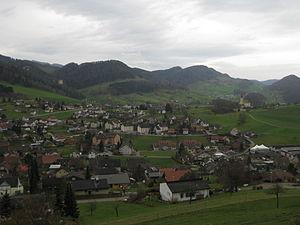
Nunningen est une commune suisse du canton de Soleure, située dans le district de Thierstein.